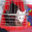
Label: cat